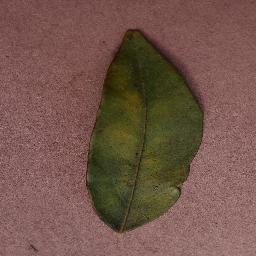
Label: Orange___Haunglongbing_(Citrus_greening)